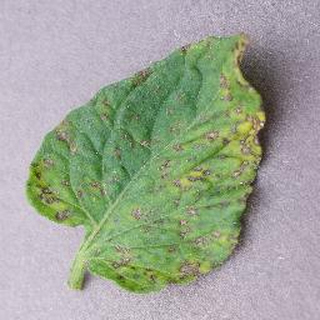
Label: tomato_septoria_leaf_spot